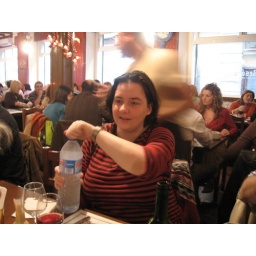
Auja with a water bottle in Meson David.